Music of Nigeria

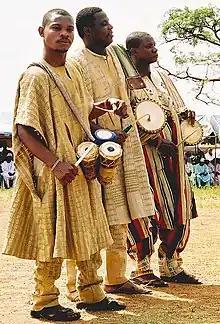
Drummers in Ojumo Oro, Kwara State

The xylophone is a tuned idiophone, common throughout west and central Africa. In Nigeria, they are most common in the southern part of the country, and are of the central African model. Several people sometimes simultaneously play a single xylophone. The instruments are usually made of loose wood placed across banana logs. Pit- and box-resonated xylophones are also found. Ensembles of clay pots beaten with a soft pad are common; they are sometimes filled with water. Although normally tuned, untuned examples are sometimes used to produce a bass rhythm. Hollow logs are also used, split lengthways, with resonator holes at the end of the slit. They were traditionally used to communicate over great distances.